Tom Wills

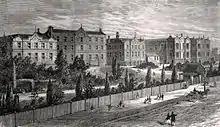
Wills fled the Melbourne Hospital within hours of his admission.

In April 1874, Australia's first organised women's cricket match took place in Bendigo, Victoria between two local sides, in aid of charity. One year later, they made offers to play in Melbourne, but these were declined amid abuse from the city's press, with one journalist stating: "Public sentiment appears to be so far from approving it, that the eccentric example of the [Bendigo team] is not likely to be followed elsewhere." In response, and as secretary of Corio, Wills invited the team to play in Geelong. He was the only person in the colonies to extend such an invitation, and attempted to organise a local women's team to play them. Due to poor weather, the match was postponed until 1876, but by then, the Bendigo side had folded. Another decade would pass before women's cricket gained traction and recognition in Australia.